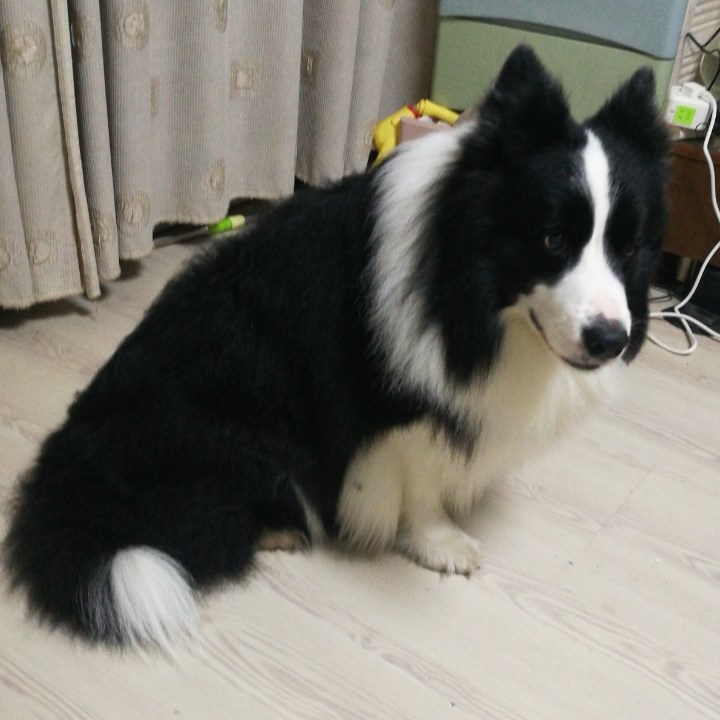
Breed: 2594-n000109-Border_collie